Answer in natural language. Considering the relative positions, where is brown square dining table (highlighted by a red box) with respect to Window (highlighted by a green box)? Choose between the following options: right or left
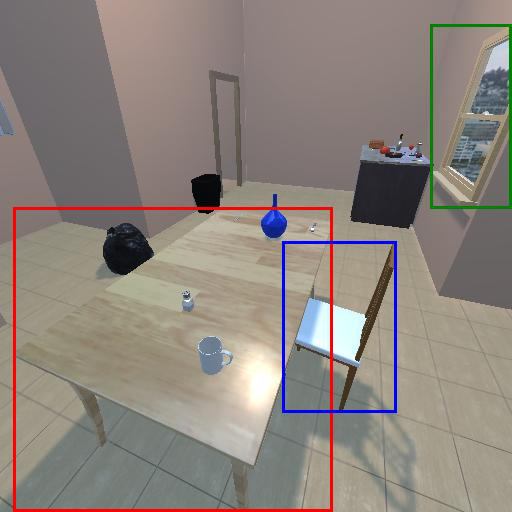
<answer>left</answer>